Yiewsley

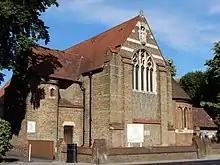
St Matthew's parish church

Until the mid-19th century, Yiewsley was a district of the parish of St John the Baptist church, Hillingdon. After the opening of the brick-fields, Yiewsley's population started to grow, and work began to provide for the building of a Mission Church (also referred to as a chapel of ease). St Matthew's Church was designed by Sir George Gilbert Scott and was consecrated on 6 July 1859. Yiewsley became a separate ecclesiastical parish in 1874.